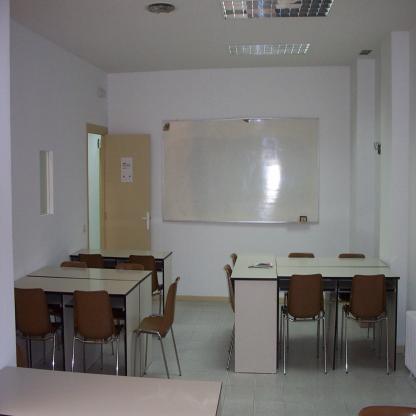
Scene: Indoor